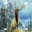
Label: deer